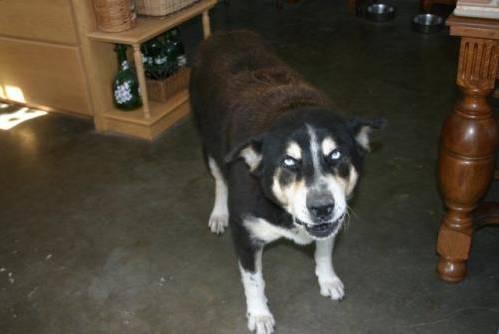
dog